Platypterygius

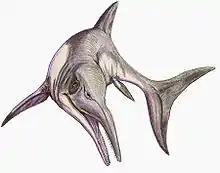
Restoration of "P. australis"

As "Platypterygius" contains multiple species not especially close to each other, little can be said in terms of shared characteristics. According to an analysis by Fischer (2012), all anatomical features used to unify "Platypterygius" species are either not actually present in each species, or much more widespread among unrelated ophthalmosaurs. Generally, species referred to this genus were large bodied macropredators based on their robust dentition. This is also supported by "P. australis" having been found with remains of hatchling protostegid sea turtles and enantiornithines (possibly "Nanantius") in association with actinopterygian fish in its guts.